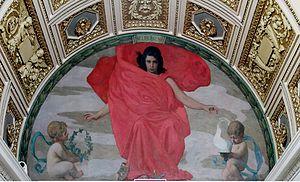
Le Thomas Jefferson Building est le plus ancien des trois bâtiments qui composent la Bibliothèque du Congrès des États-Unis. Il fait partie du complexe du Capitole des États-Unis, et est situé sur la First Street SE, entre Independence Avenue et East Capitol Street, à Washington.